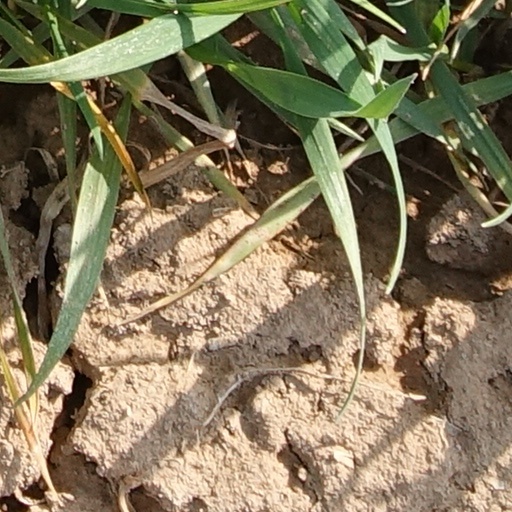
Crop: wheat